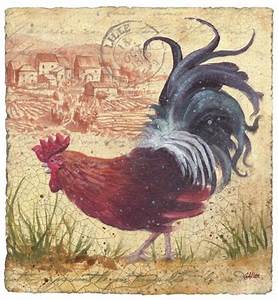
Label: chicken